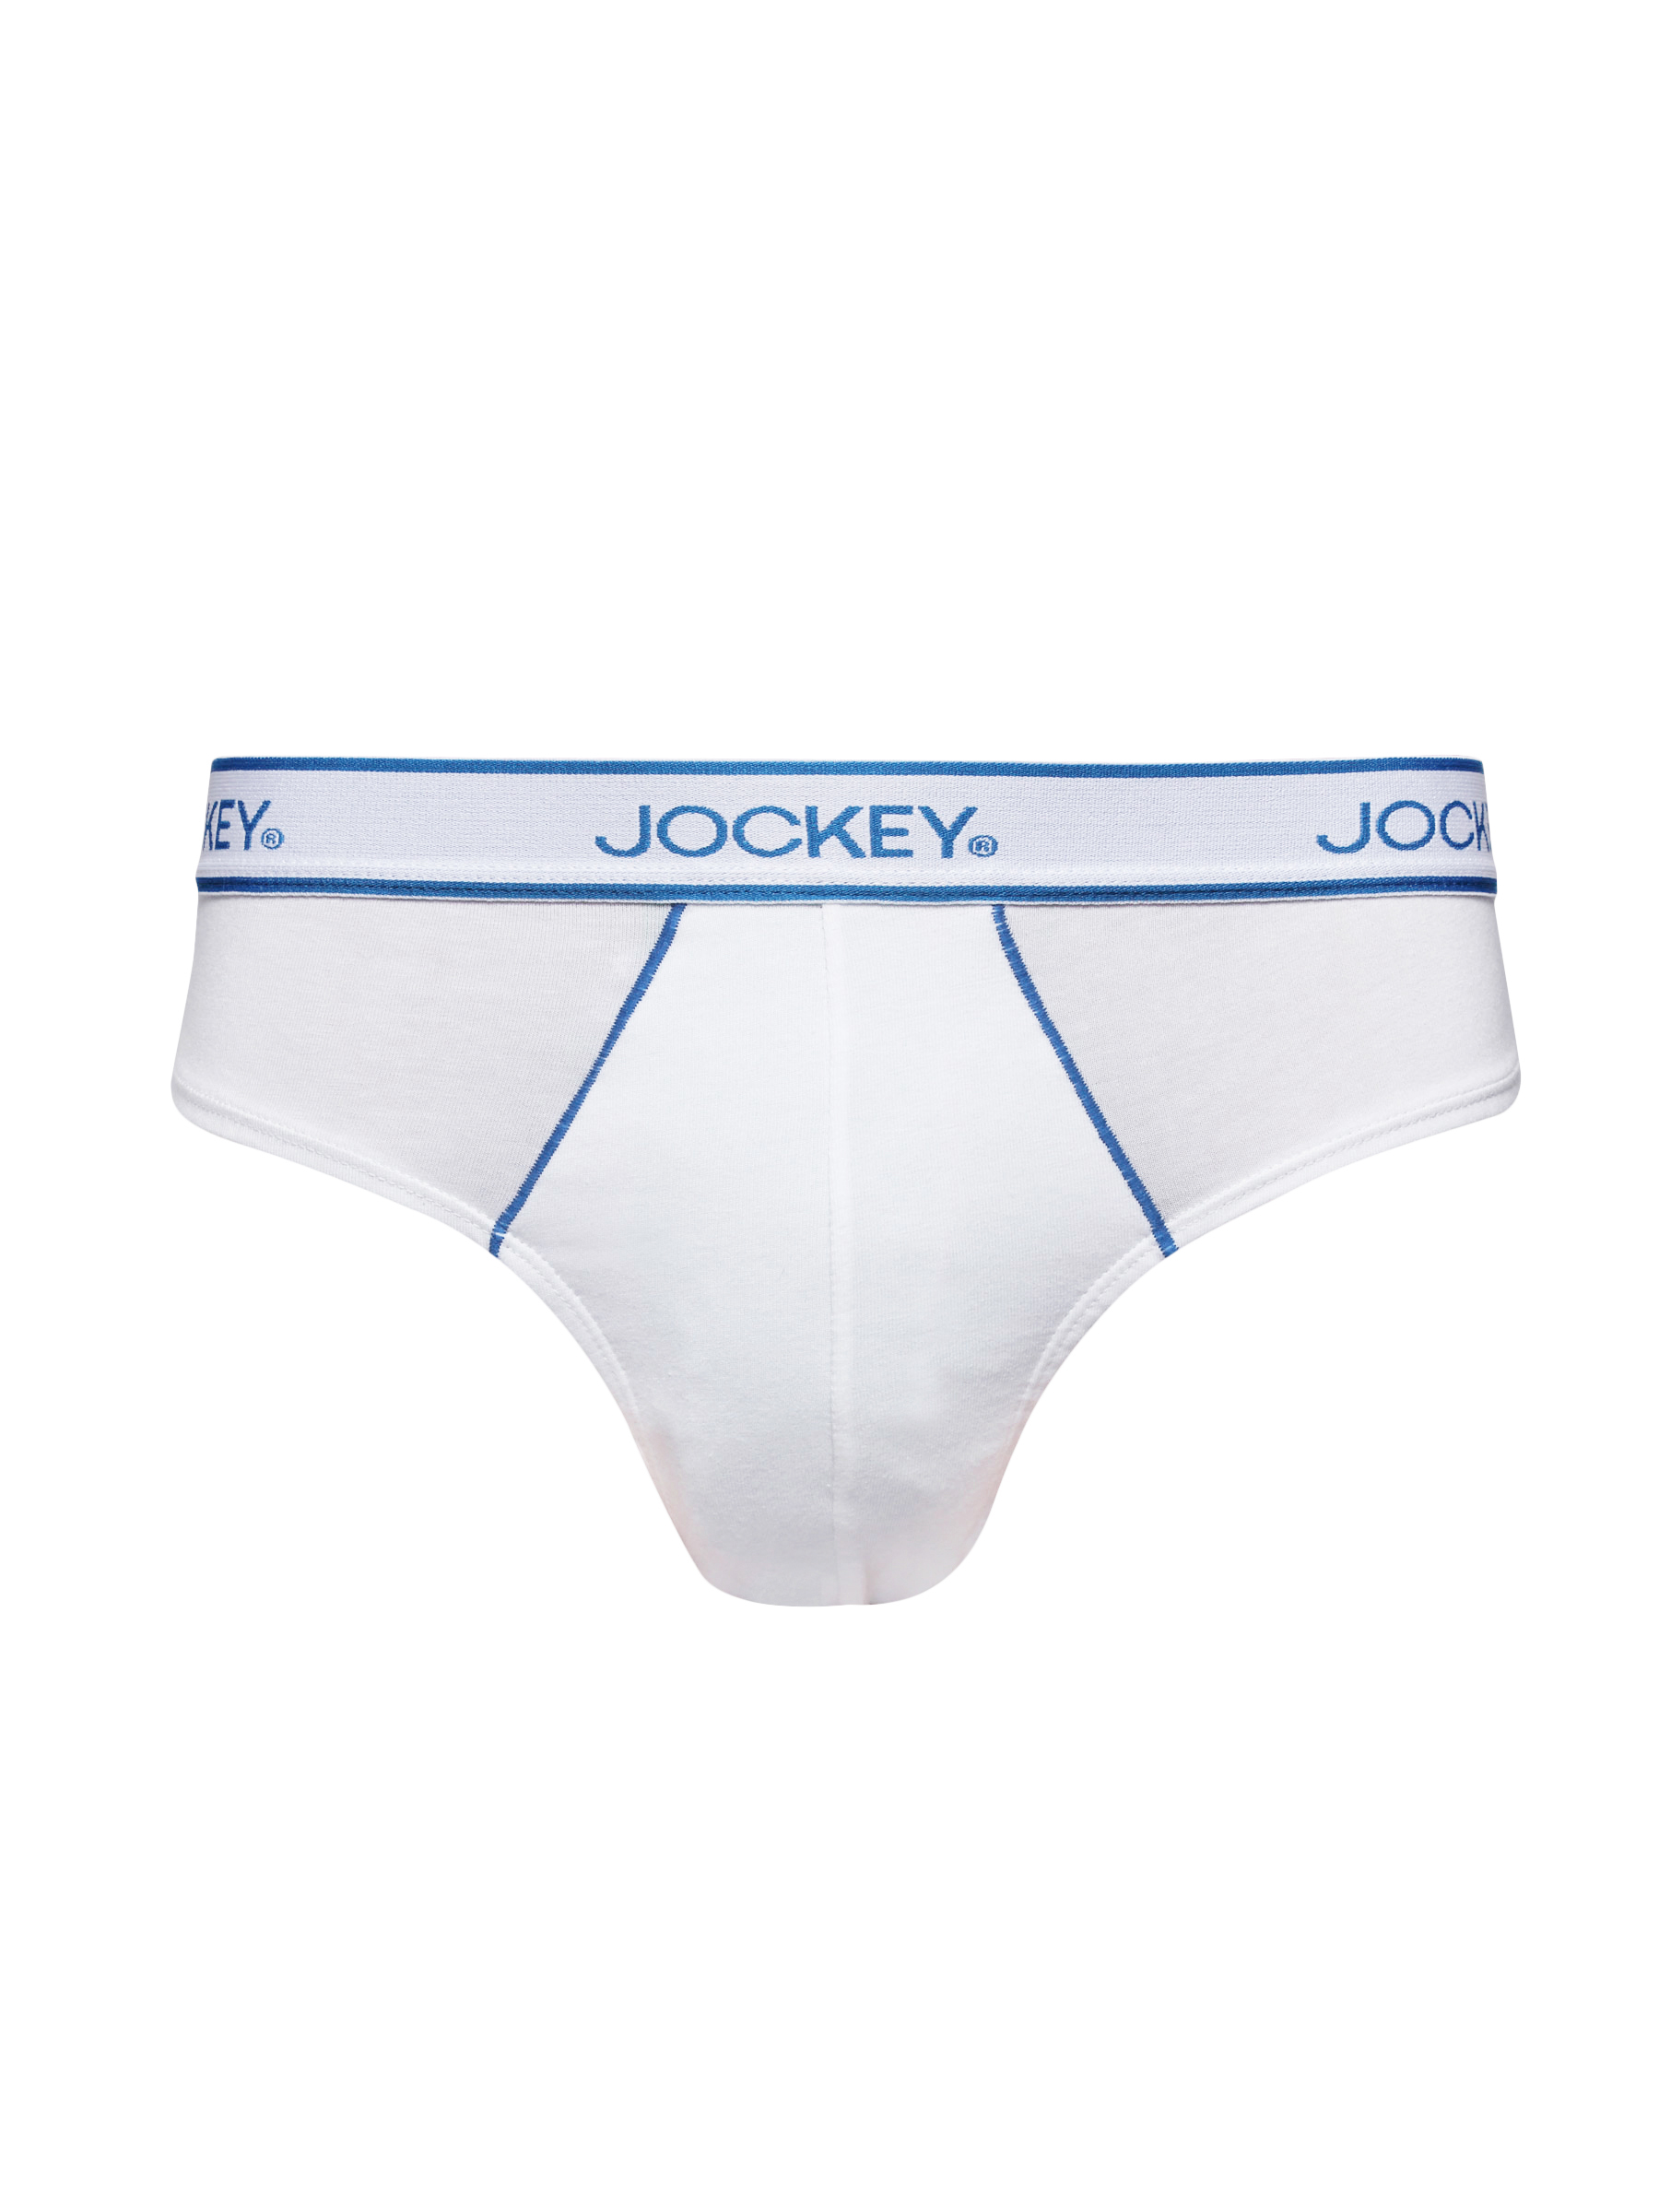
Jockey Men Comfort Stretch White Bikini Brief
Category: Apparel / Innerwear / Briefs
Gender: Men
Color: White
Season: Summer 2016
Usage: Casual